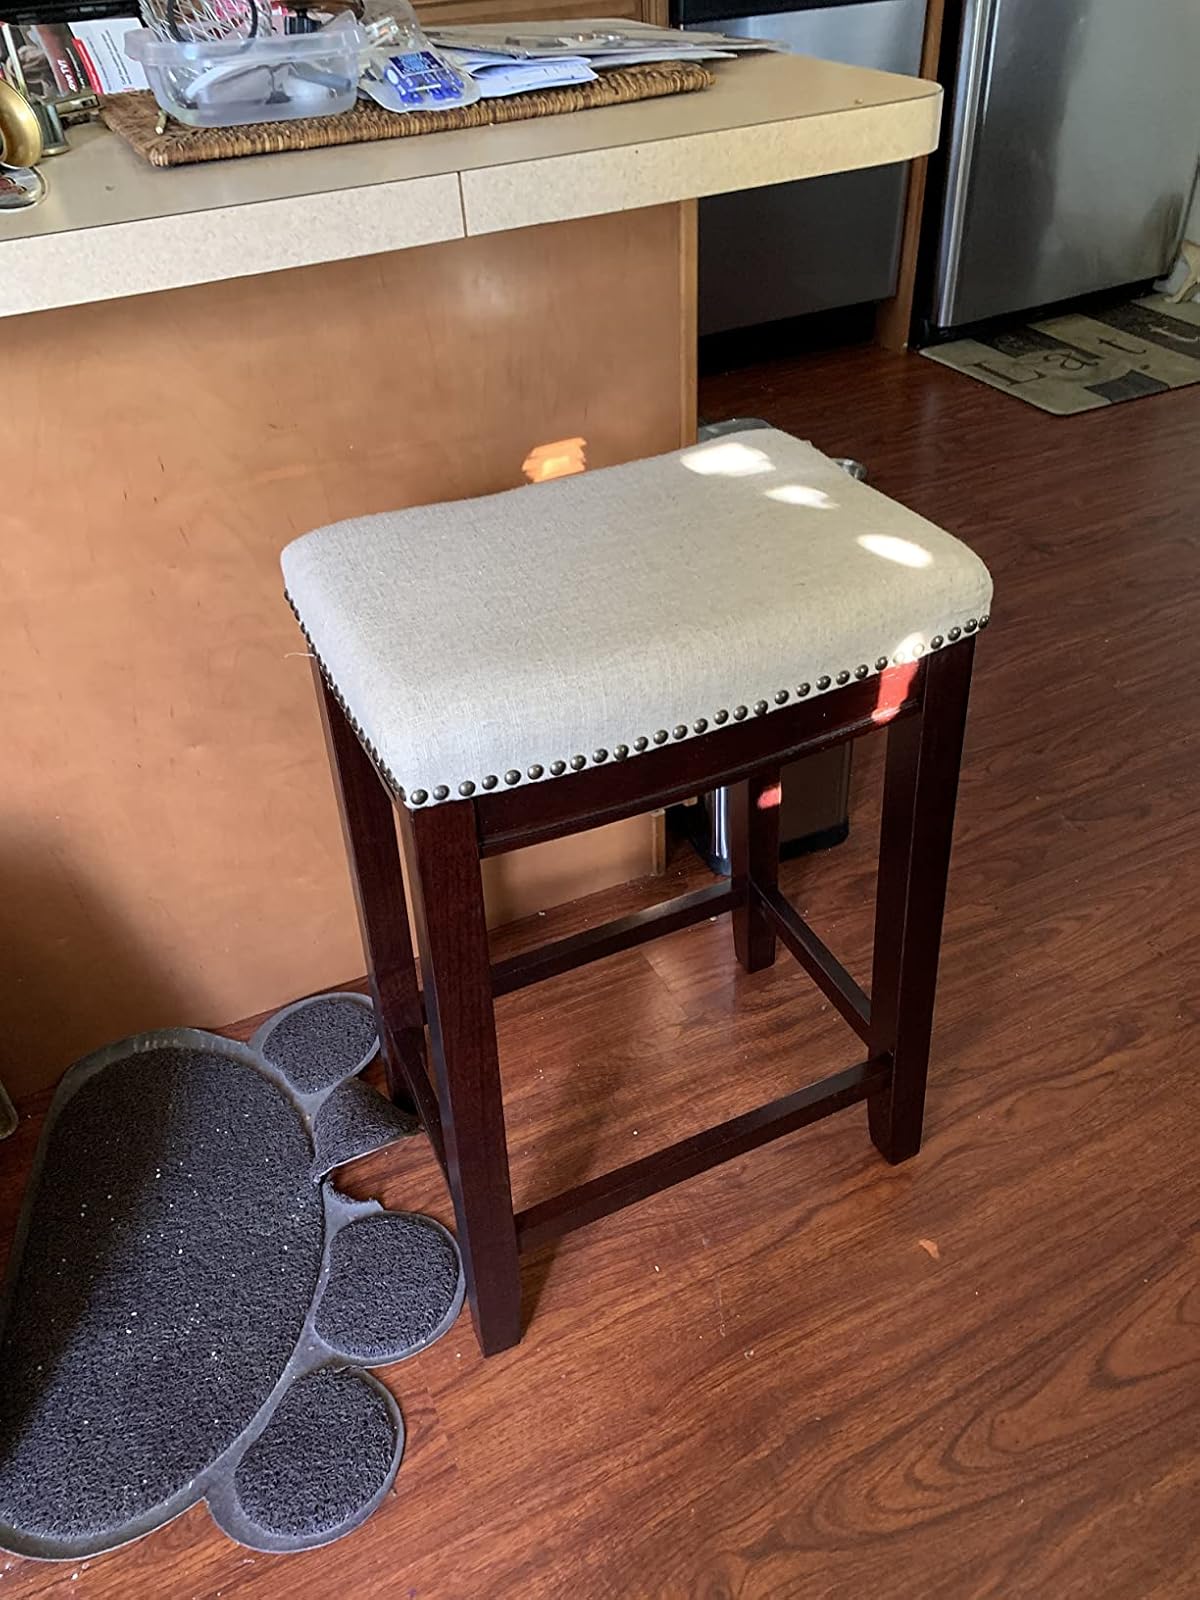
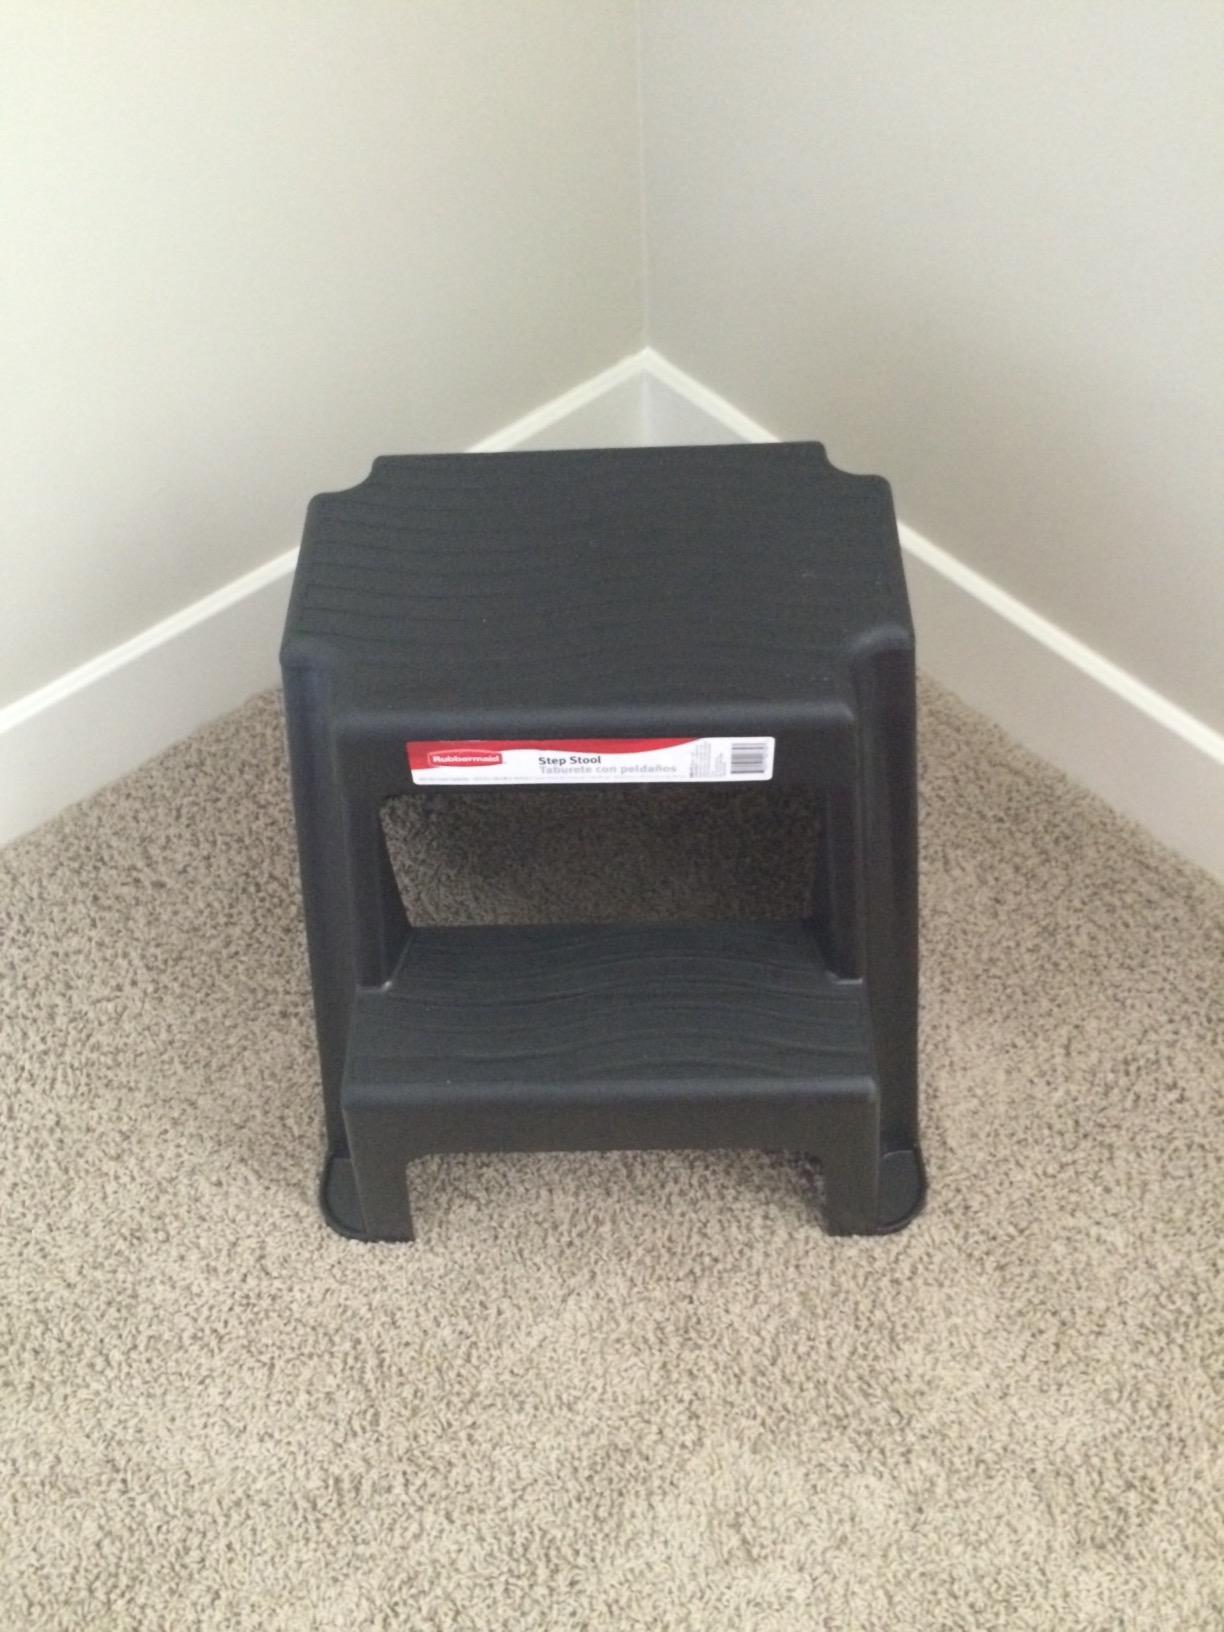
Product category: stool
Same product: no